Graham Bell (biologist)

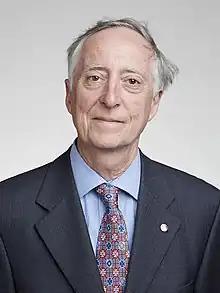
Bell in 2016

Graham Arthur Charlton Bell (born 3 March 1949) is a British academic, writer, and evolutionary biologist with interests in the evolution of sexual reproduction and the maintenance of variation. He developed the "tangled bank" theory of evolutionary genetics after observing the asexual and sexual behaviour patterns of aphids as well as monogonont rotifers.